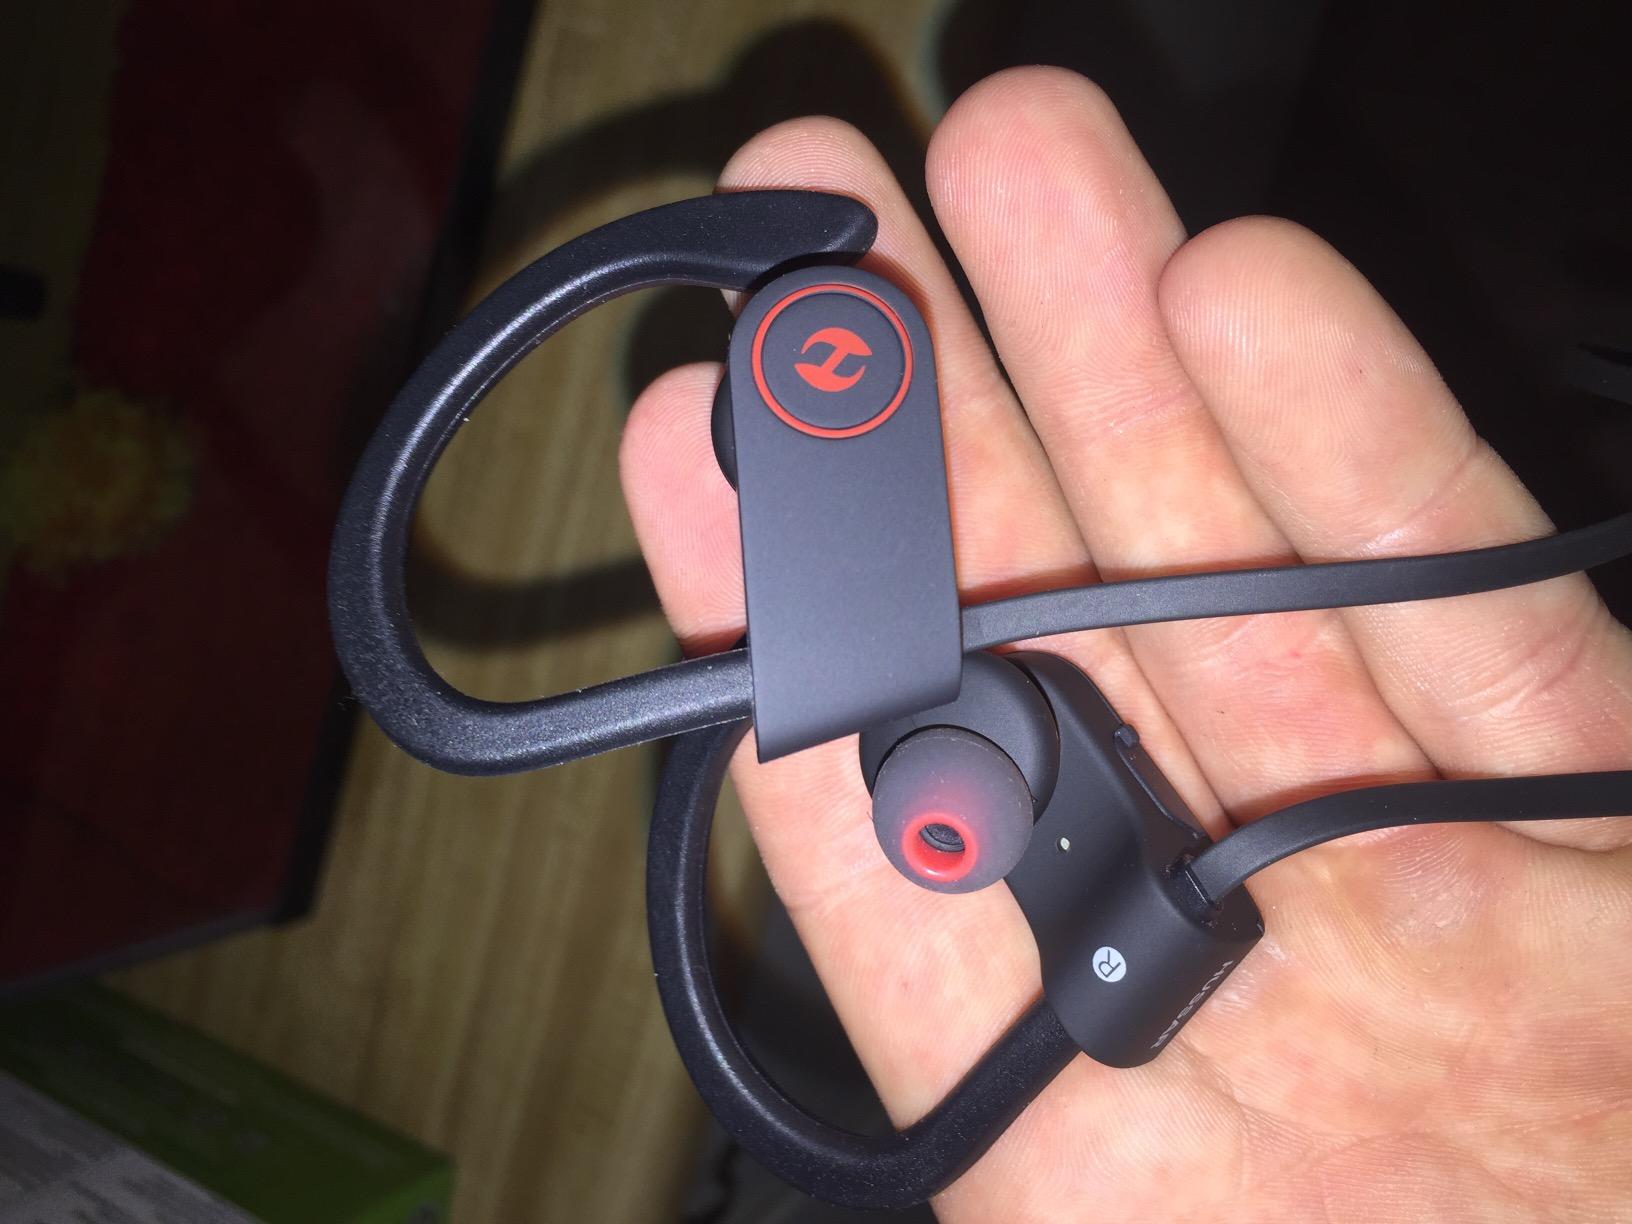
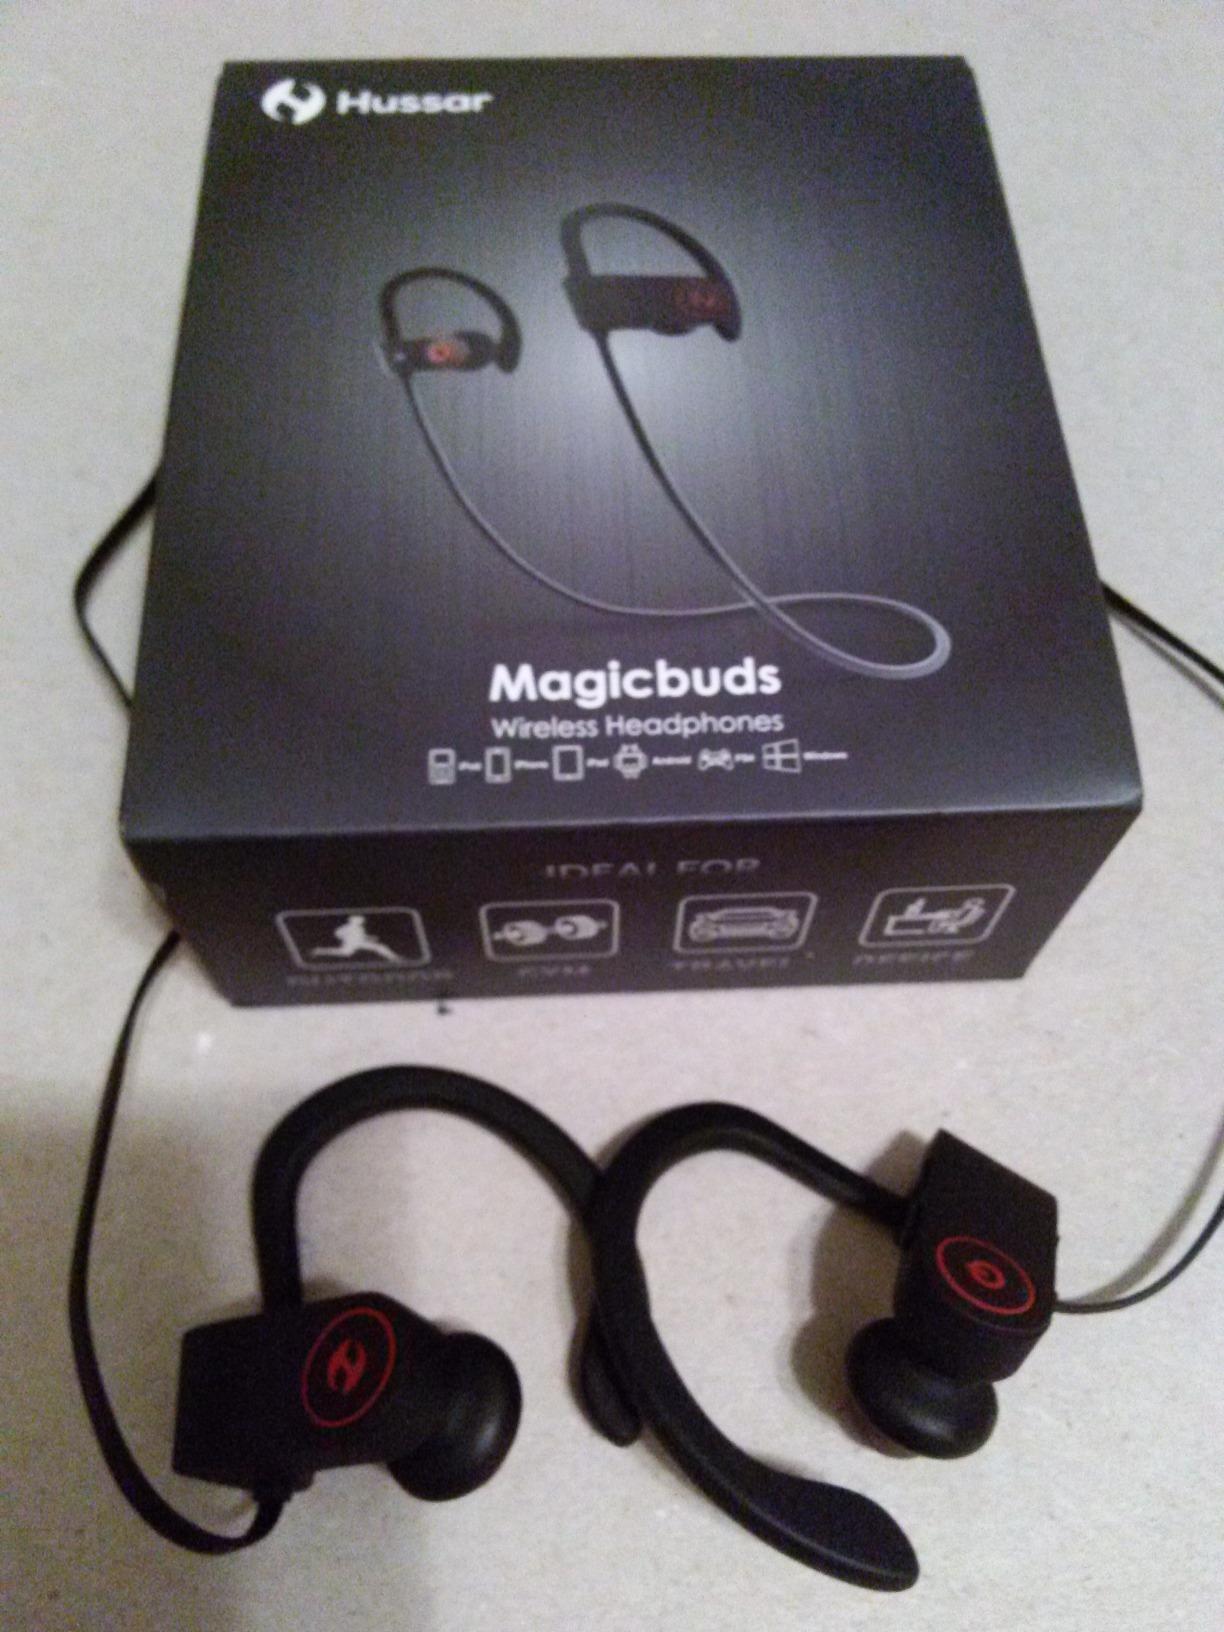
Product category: headphones
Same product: yes